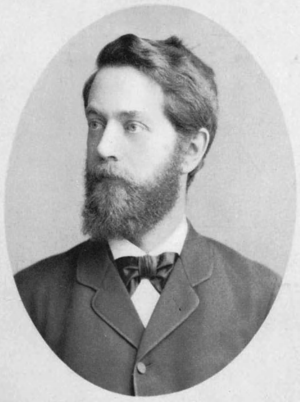
Le Congrès international des mathématiciens est une manifestation organisée tous les quatre ans par l'Union mathématique internationale. Le premier s’est tenu à Zurich en 1897.